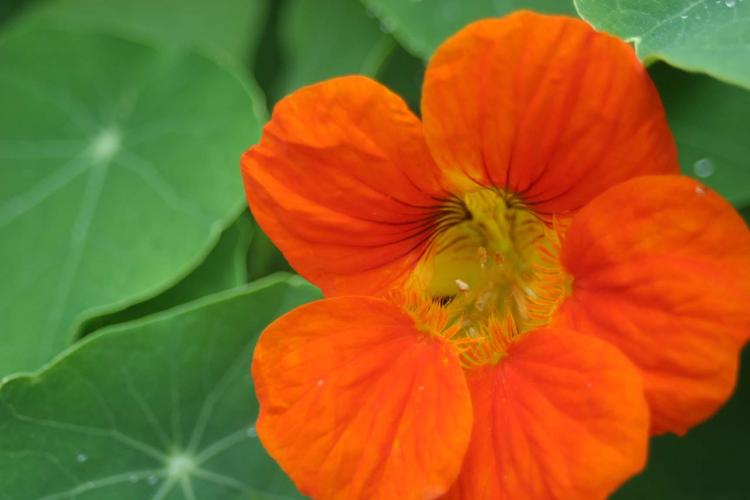
Label: watercress